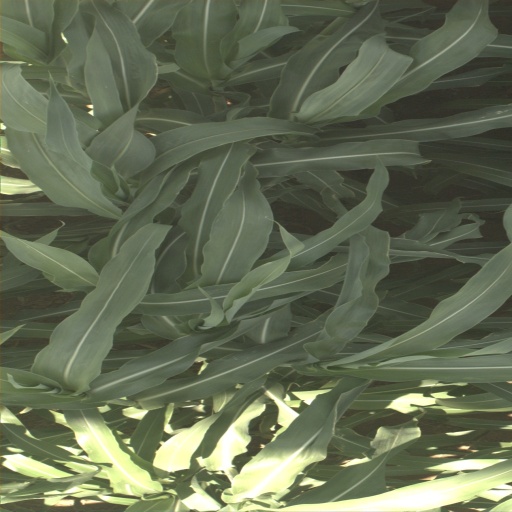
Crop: sorghum